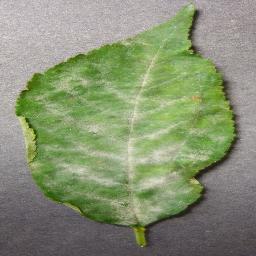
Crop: cherry
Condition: (including_sour)_powdery_mildew